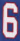
Number: 6